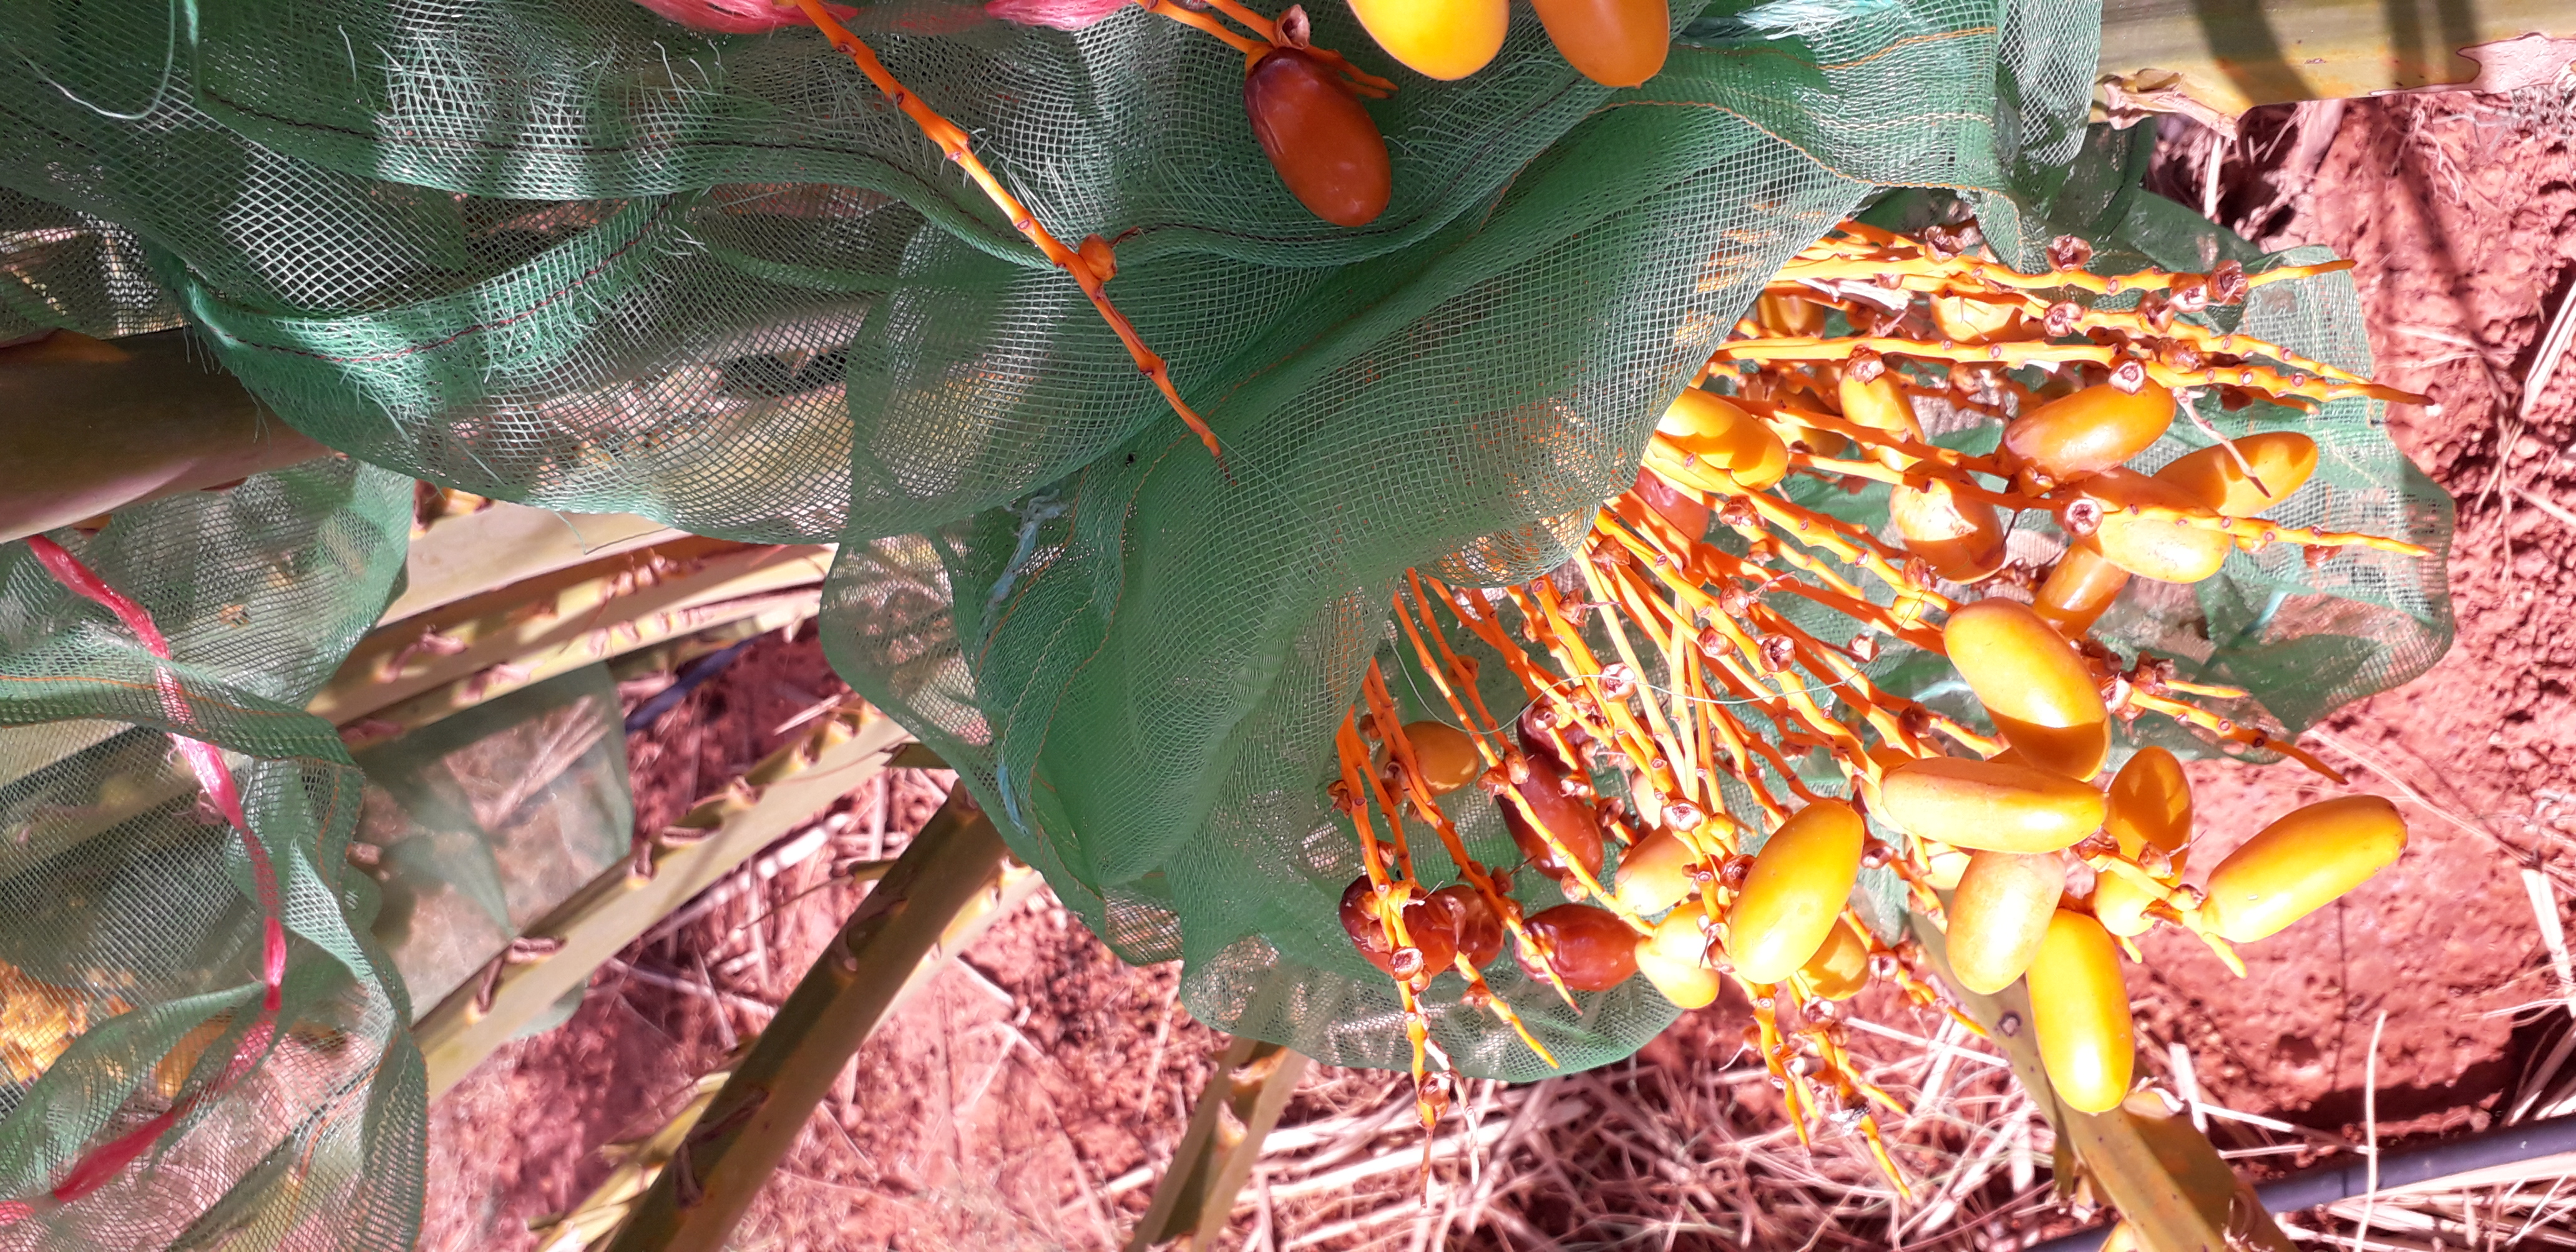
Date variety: kholt